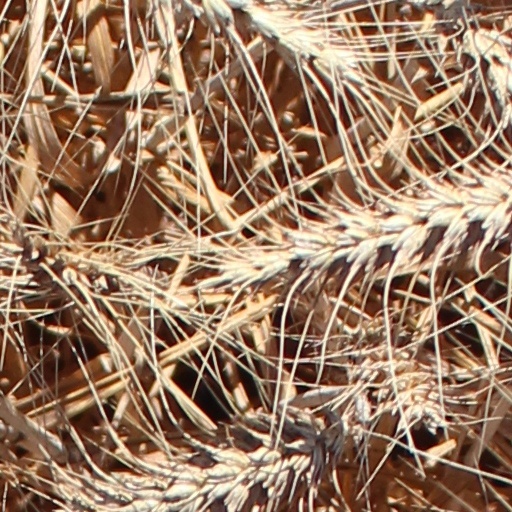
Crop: wheat